Pan-Slavic language

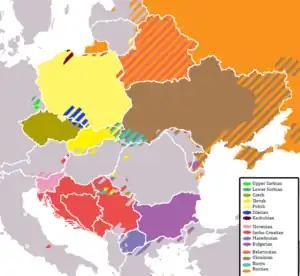
Linguistic map of Slavic languages

A pan-Slavic language is a zonal auxiliary language for communication among the Slavic peoples.